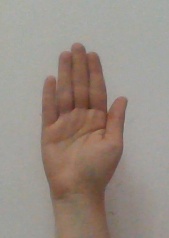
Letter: seen